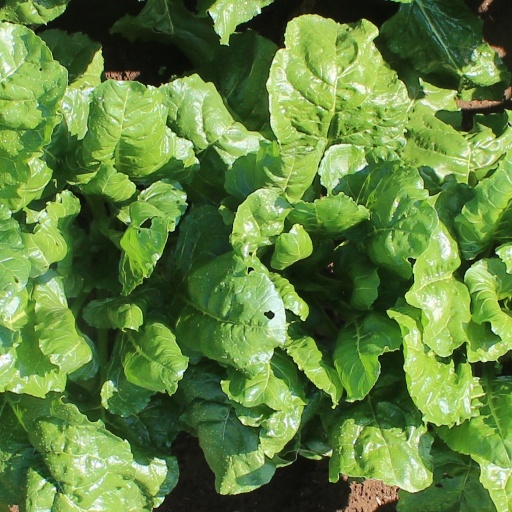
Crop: sugar beet